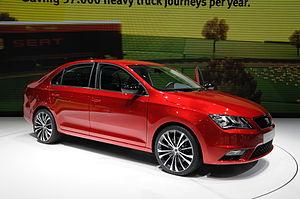
Salon international de l'automobile de Genève 2012